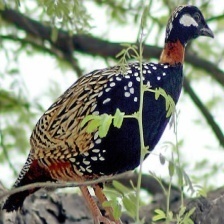
Species: BLACK FRANCOLIN
Scientific name: FRANCOLINUS FRANCOLINUS
ImageNet parent category: partridge